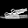
Label: Sandal